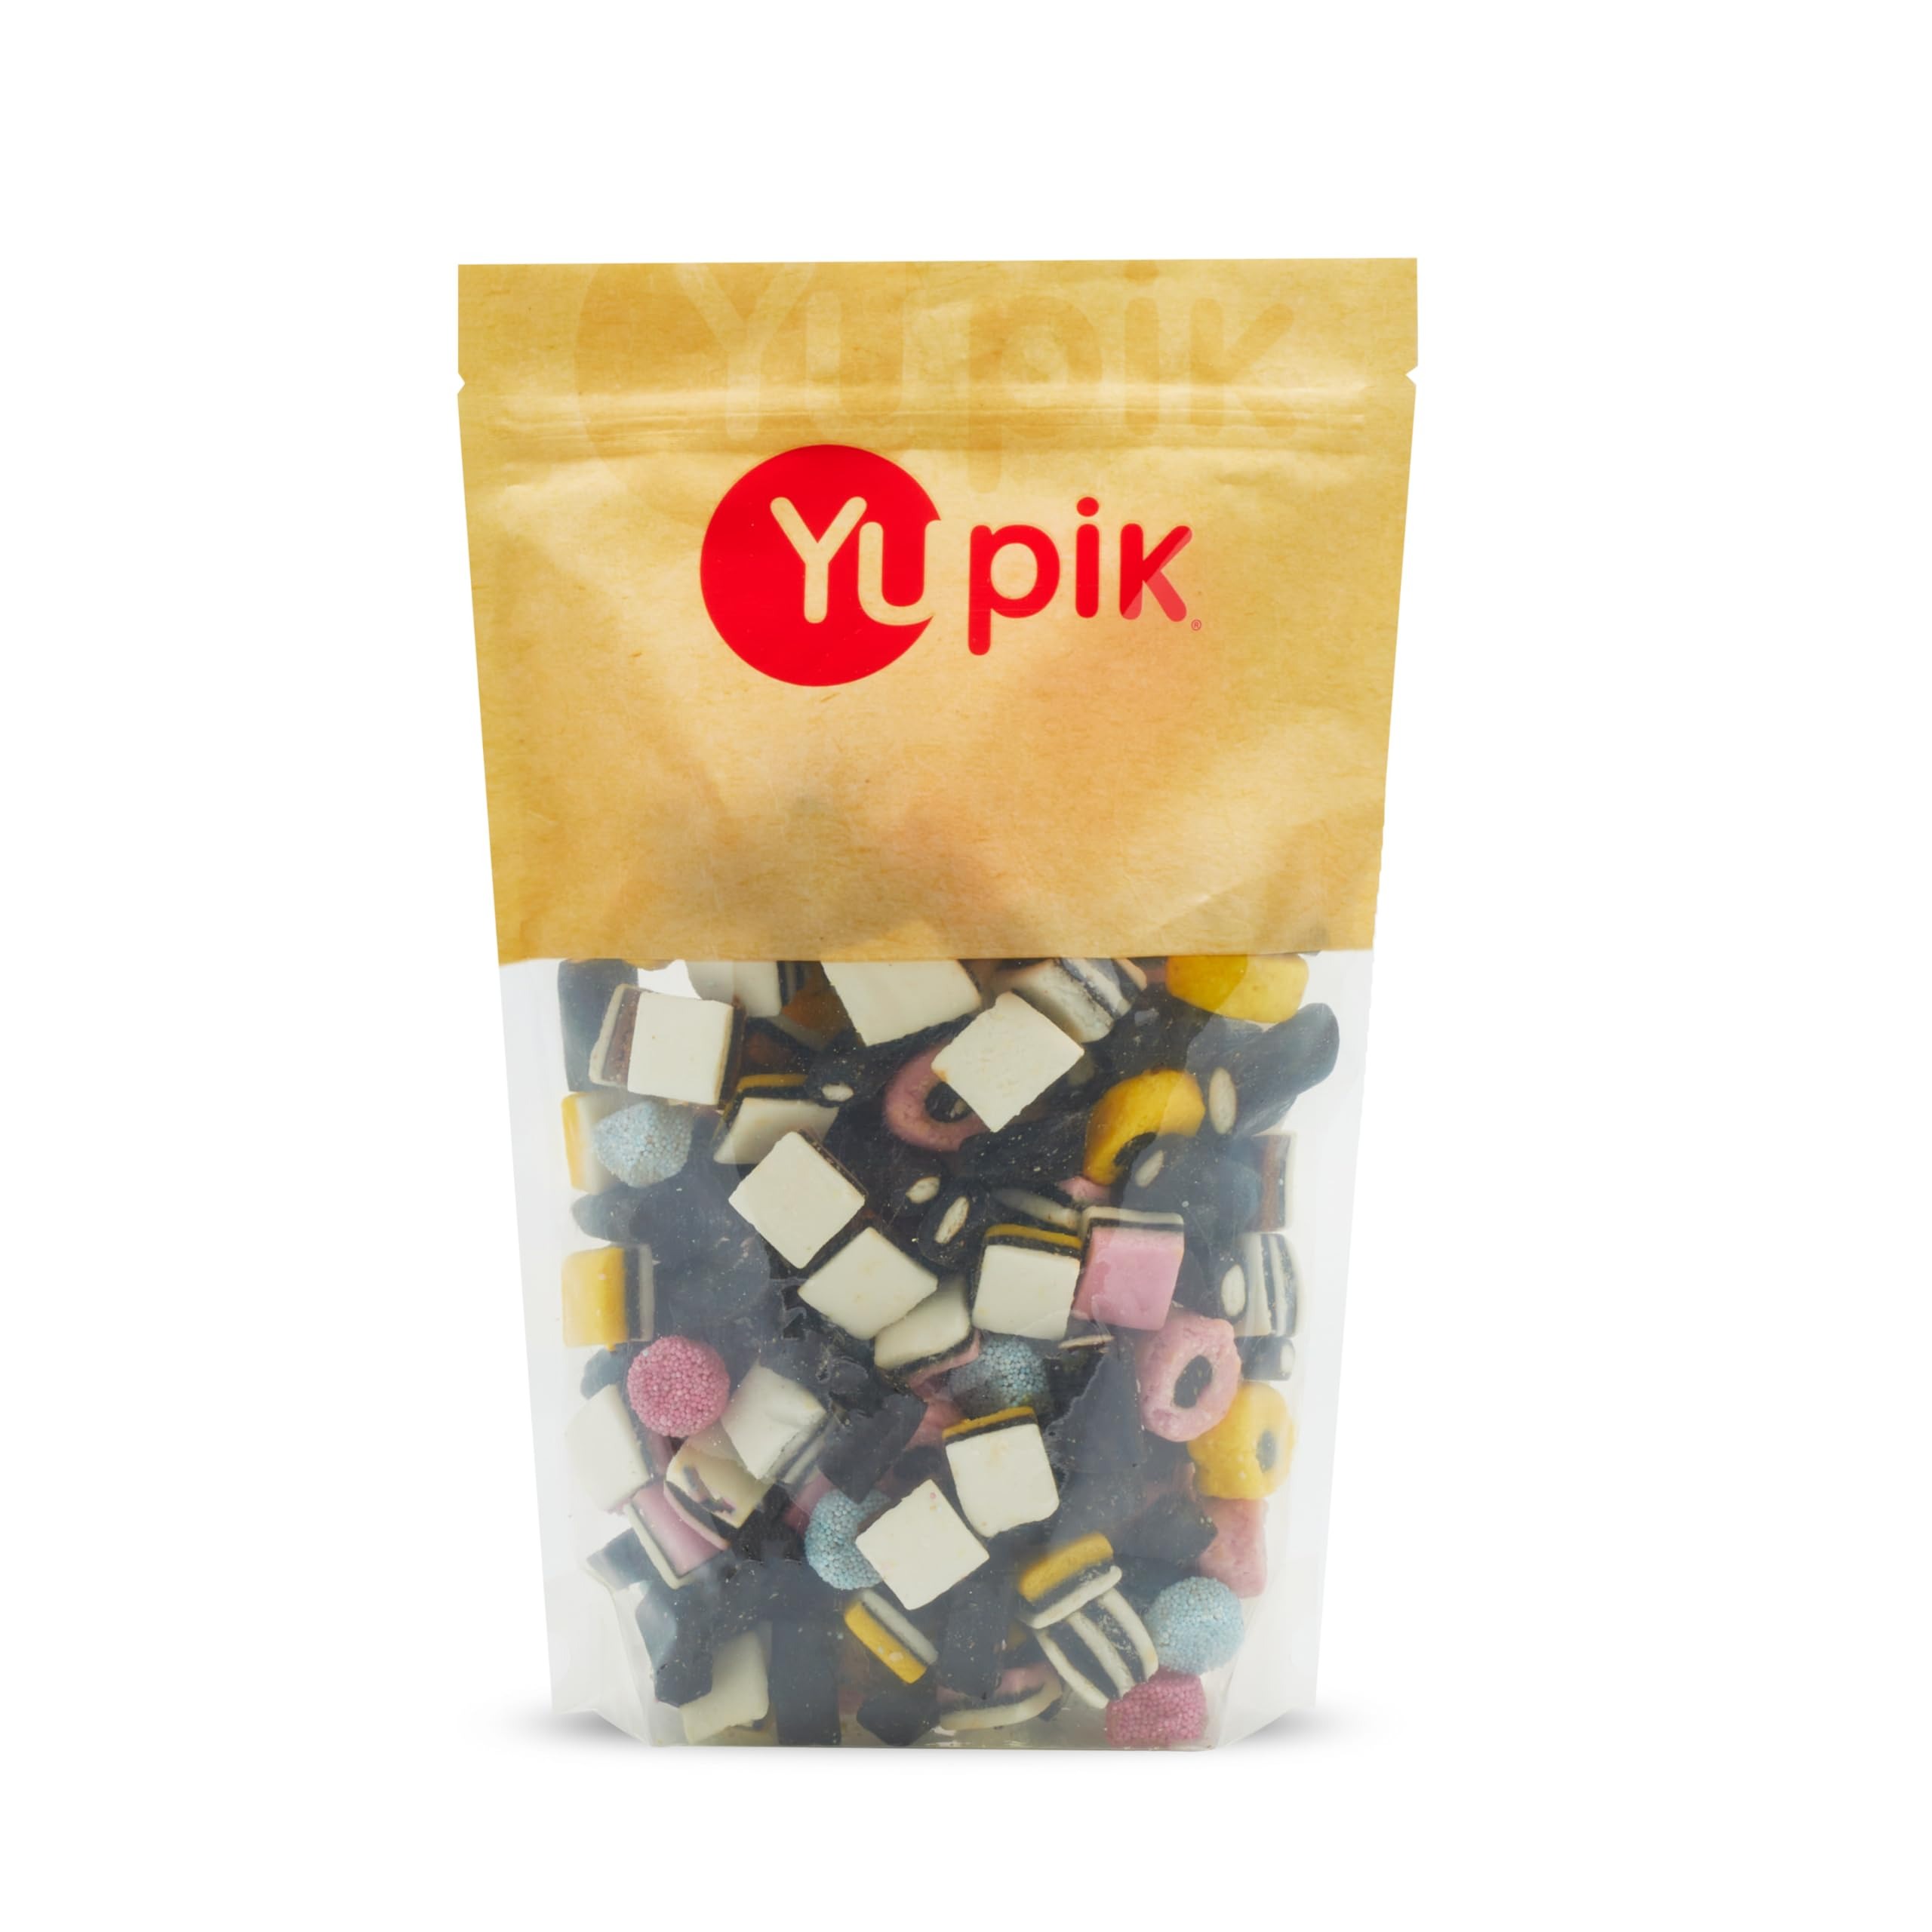
Item Name: Yupik Assorted Licorice Candy Mix, 2.2 lb (35.2 oz), Natural Flavors & Colors, Classic Allsorts Licorice, Fun Treat, Sweet Candy, Delicious Snack, Ideal for Gifting & Holidays
Bullet Point 1: Licorice candy pieces
Bullet Point 2: Various shapes & colors
Bullet Point 3: Natural flavors: aniseed (licorice), lemon, raspberry, vanilla & orange
Bullet Point 4: Ideal for snacking, gifting, and holidays (Halloween, stocking stuffers, etc.)
Value: 35.2
Unit: Ounce

Price: 33.25